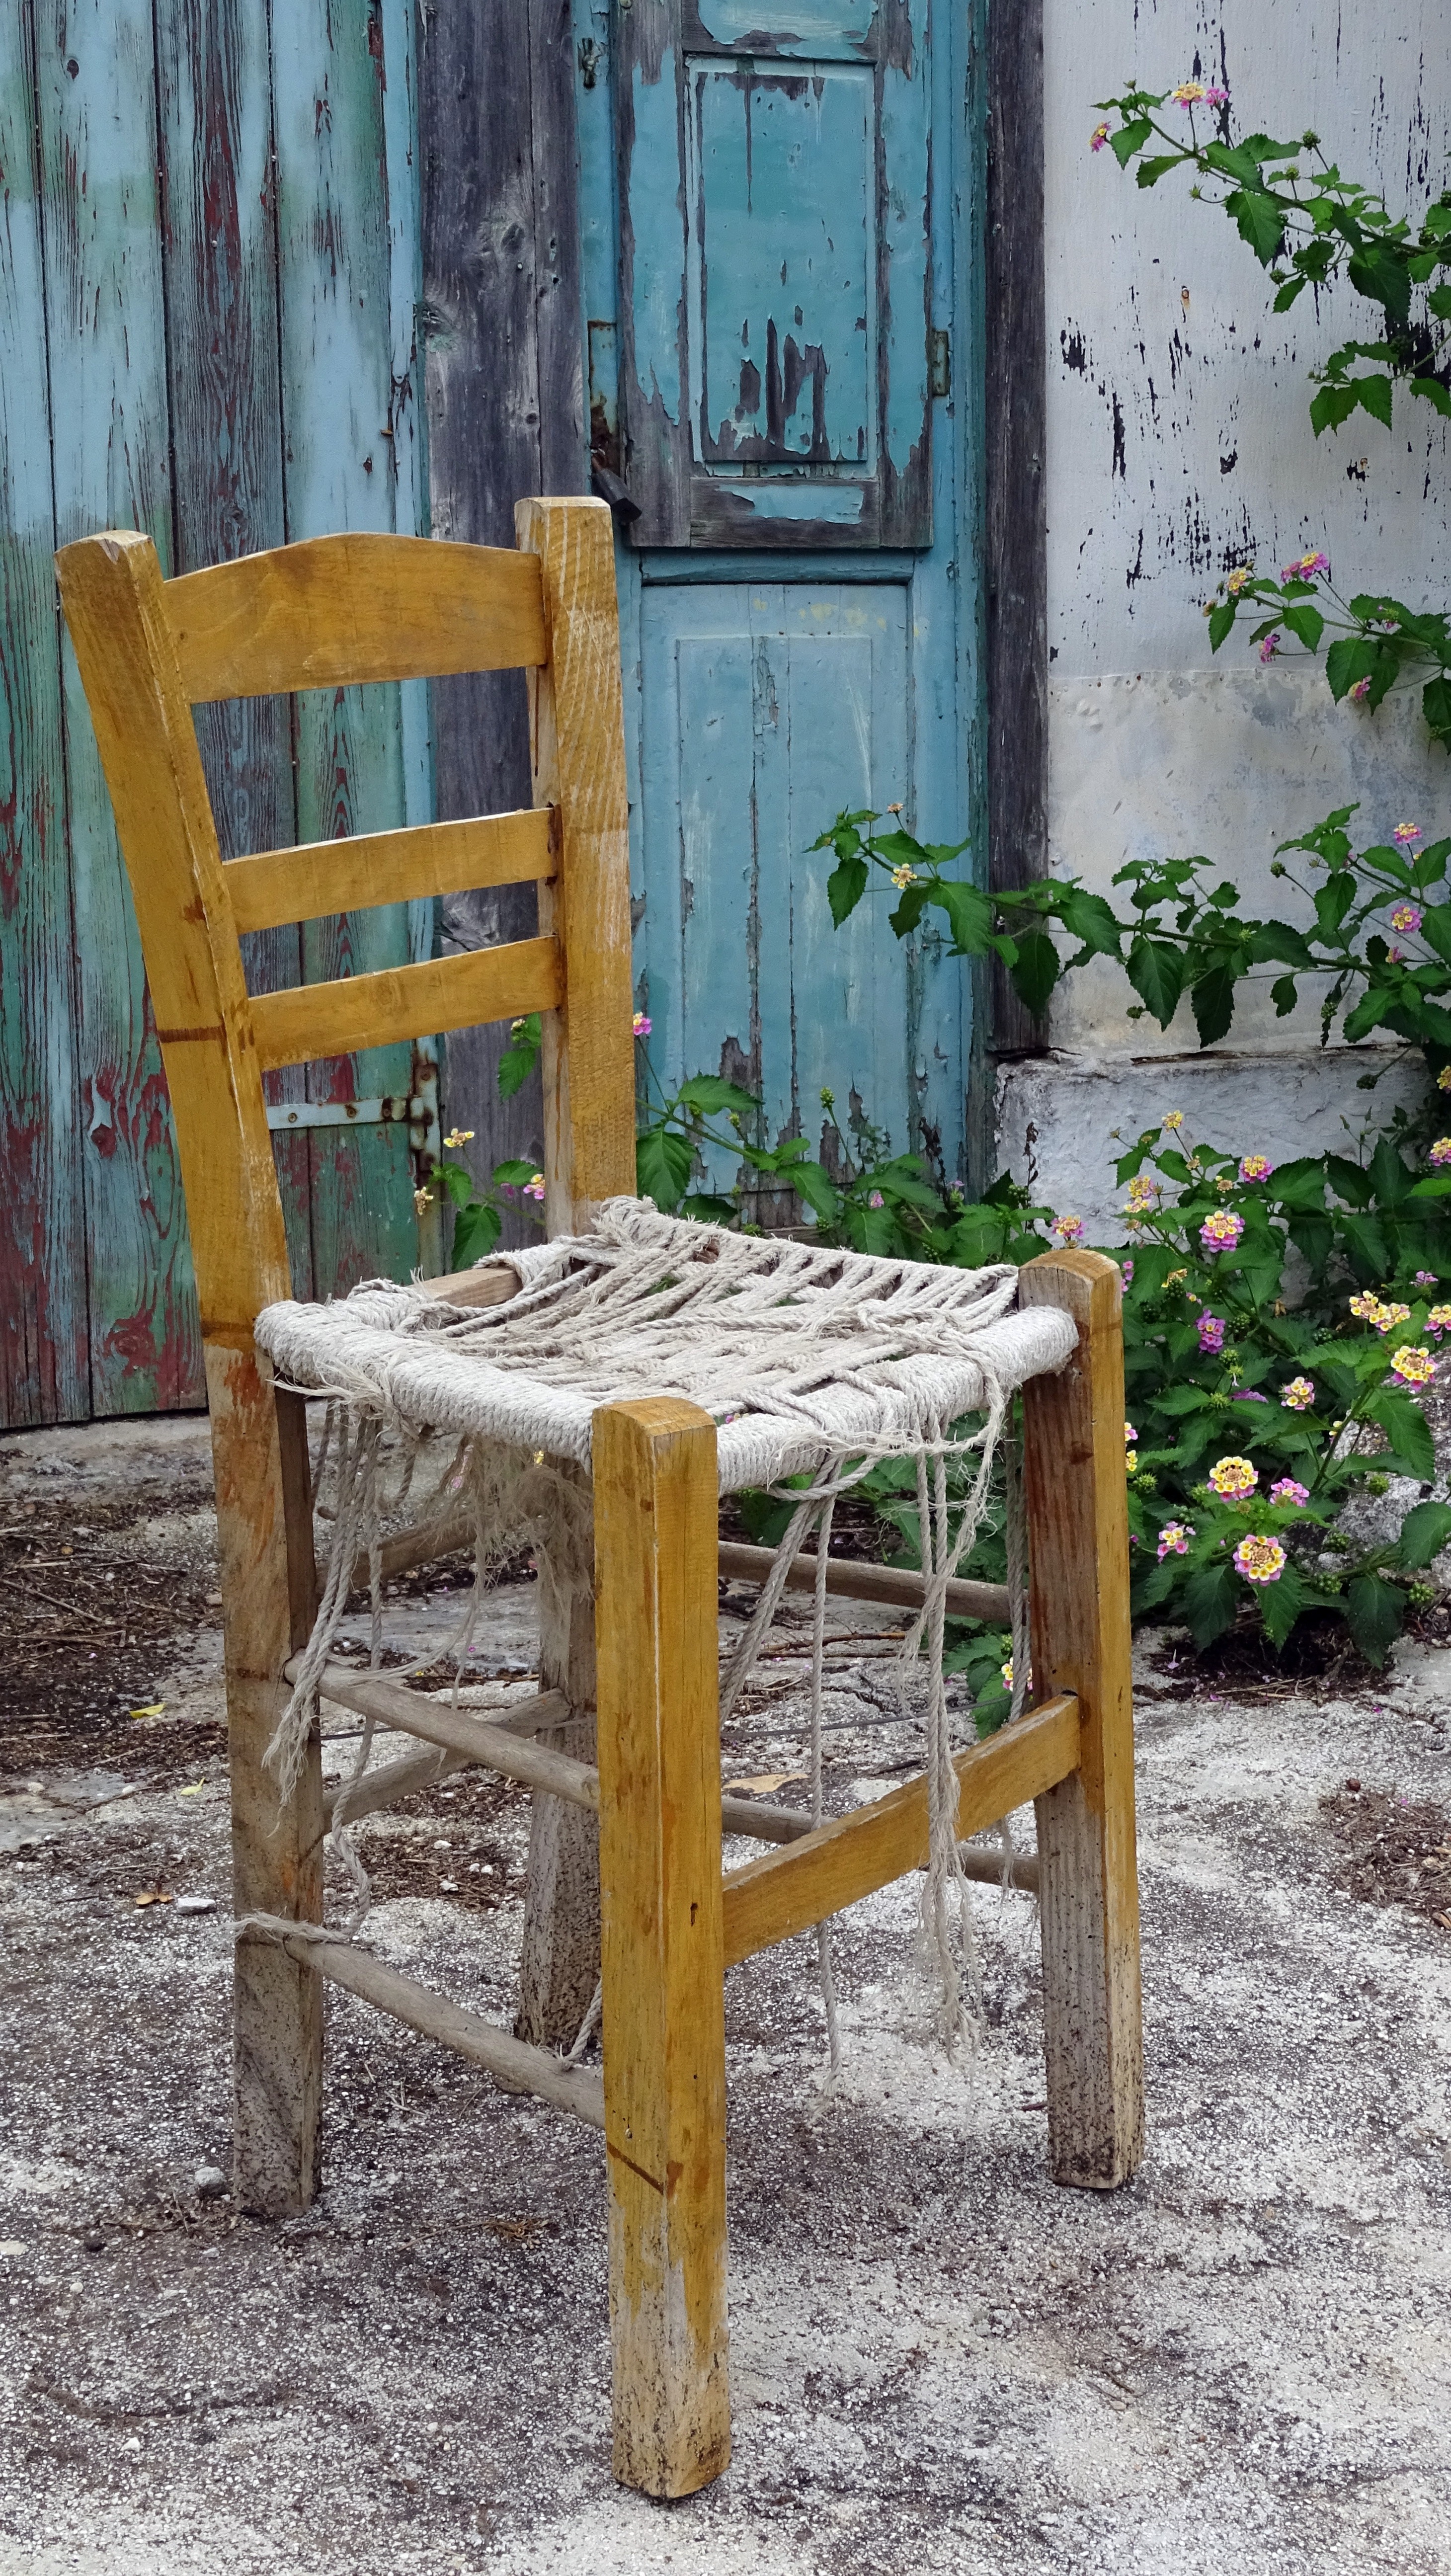
table, outdoor, wood, bench, chair, seat, old, furniture, wooden, man made object